Harvey Andrews

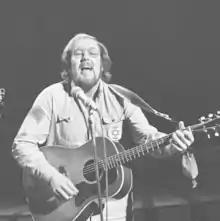
Harvey Andrews in the Dutch television program "Popzien", 8 June 1973

Harvey John Andrews (born 7 May 1943 in Stechford, Birmingham) is an English singer-songwriter and poet. Andrews has produced 16 albums singing his own songs, many of which have also been recorded by other artists.